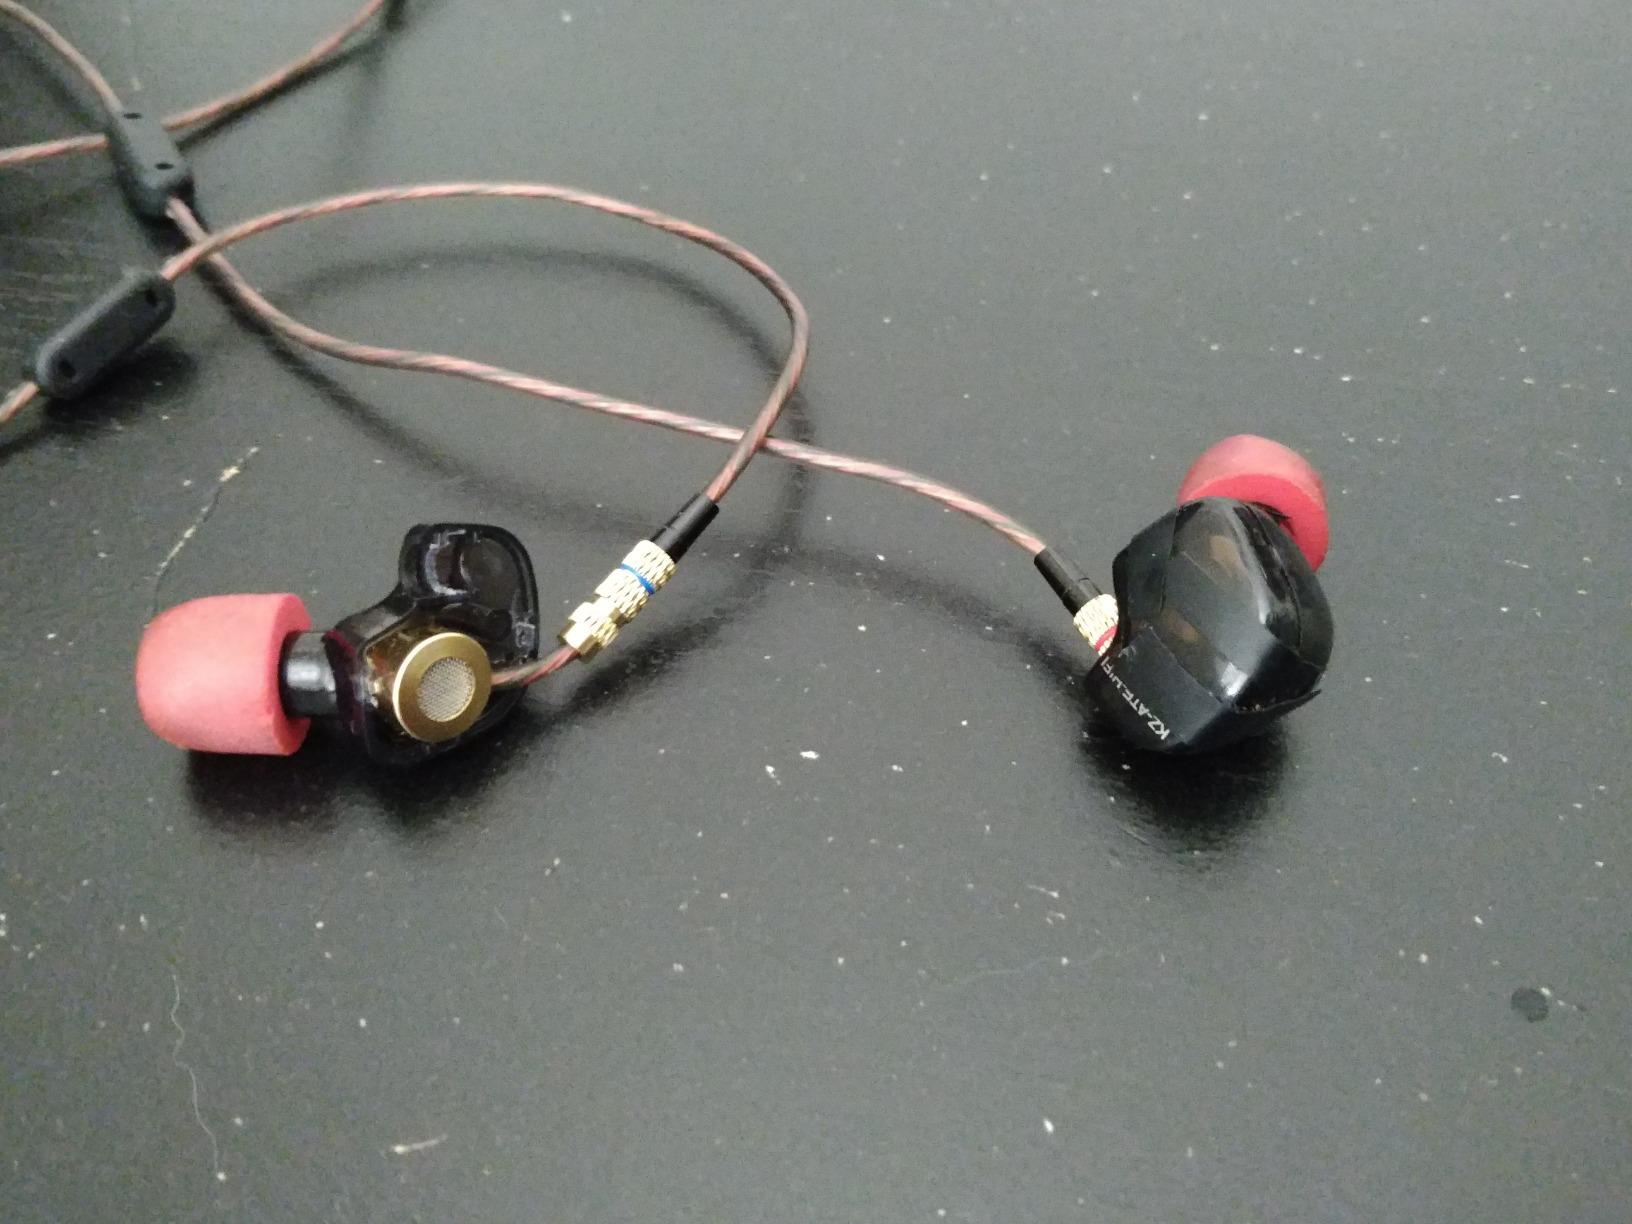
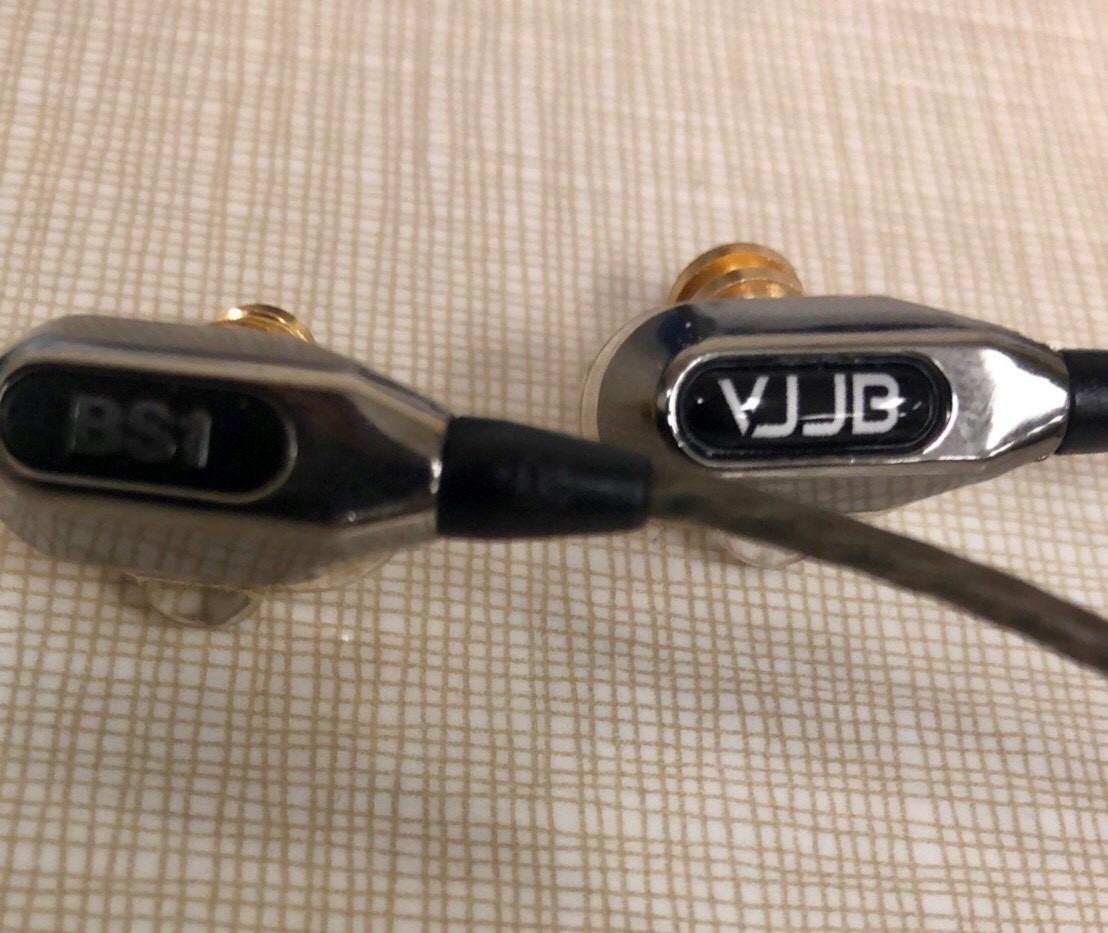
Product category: headphones
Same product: no